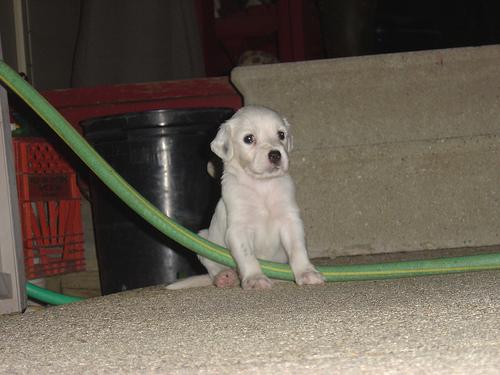
Breed: english setter